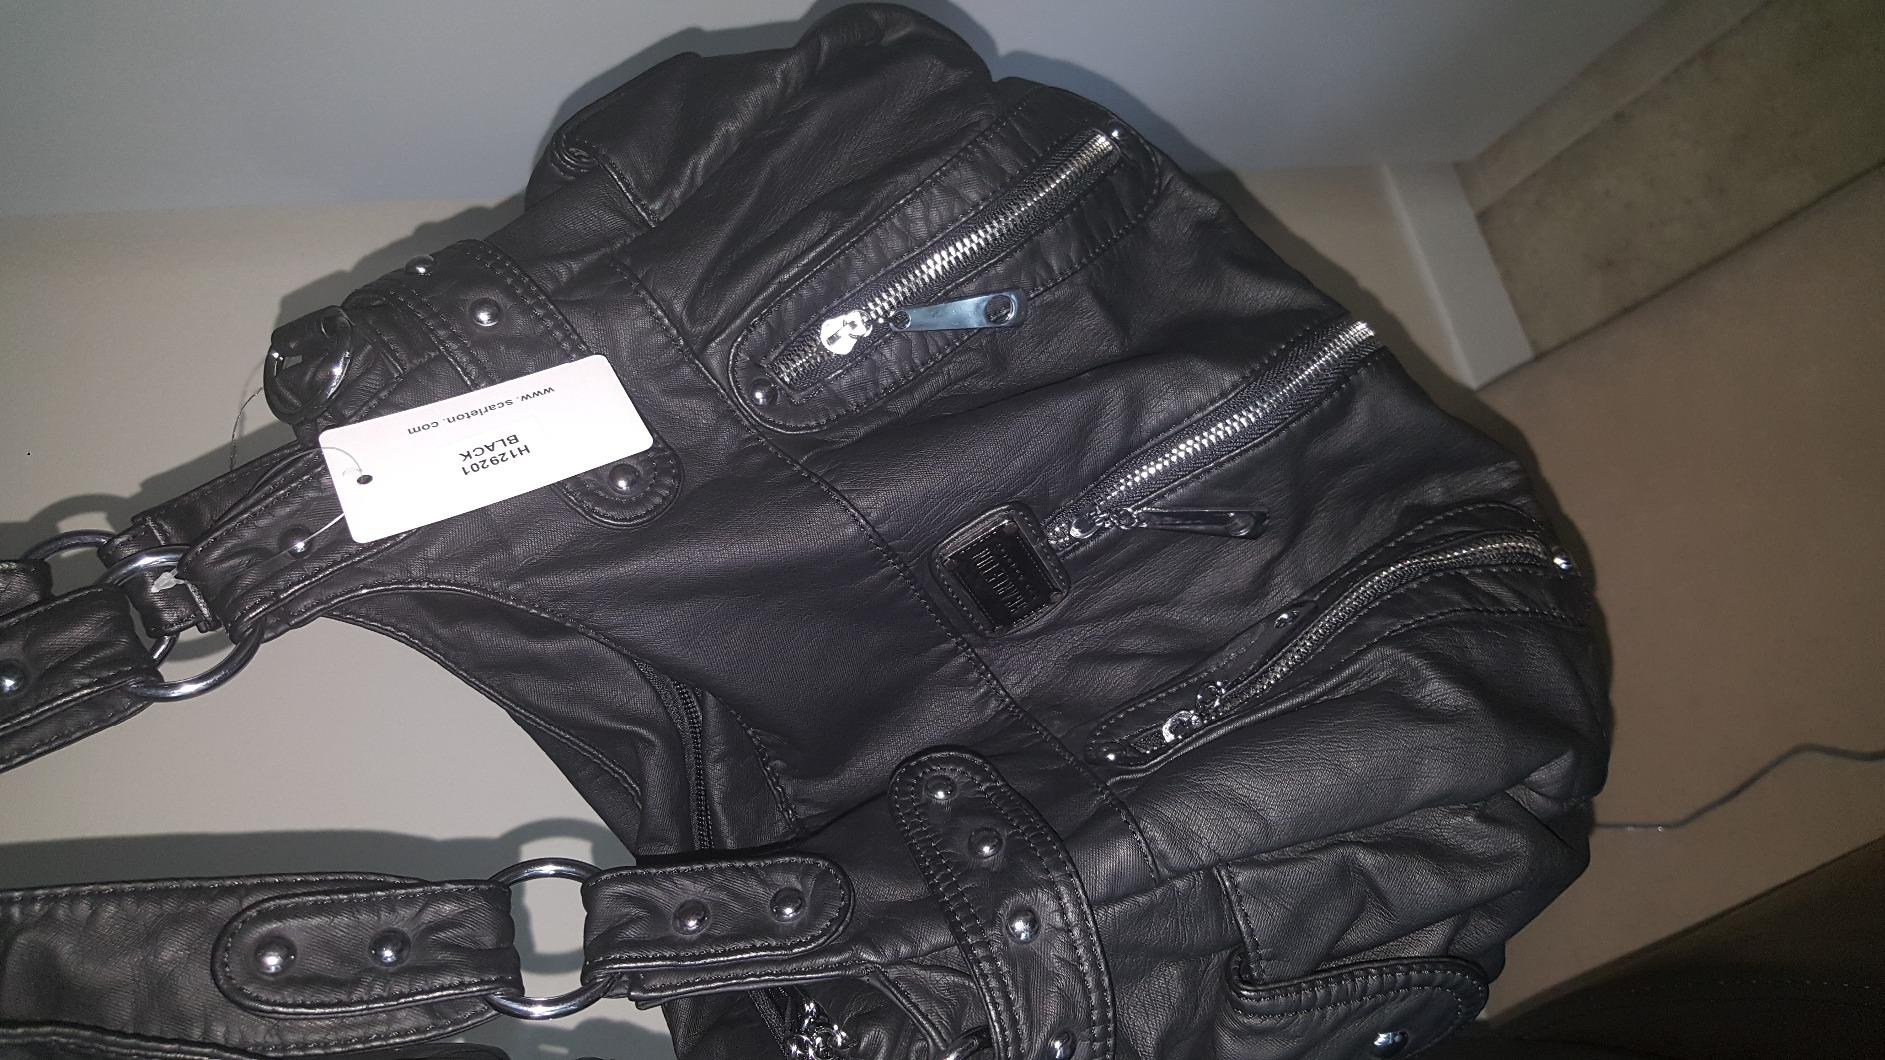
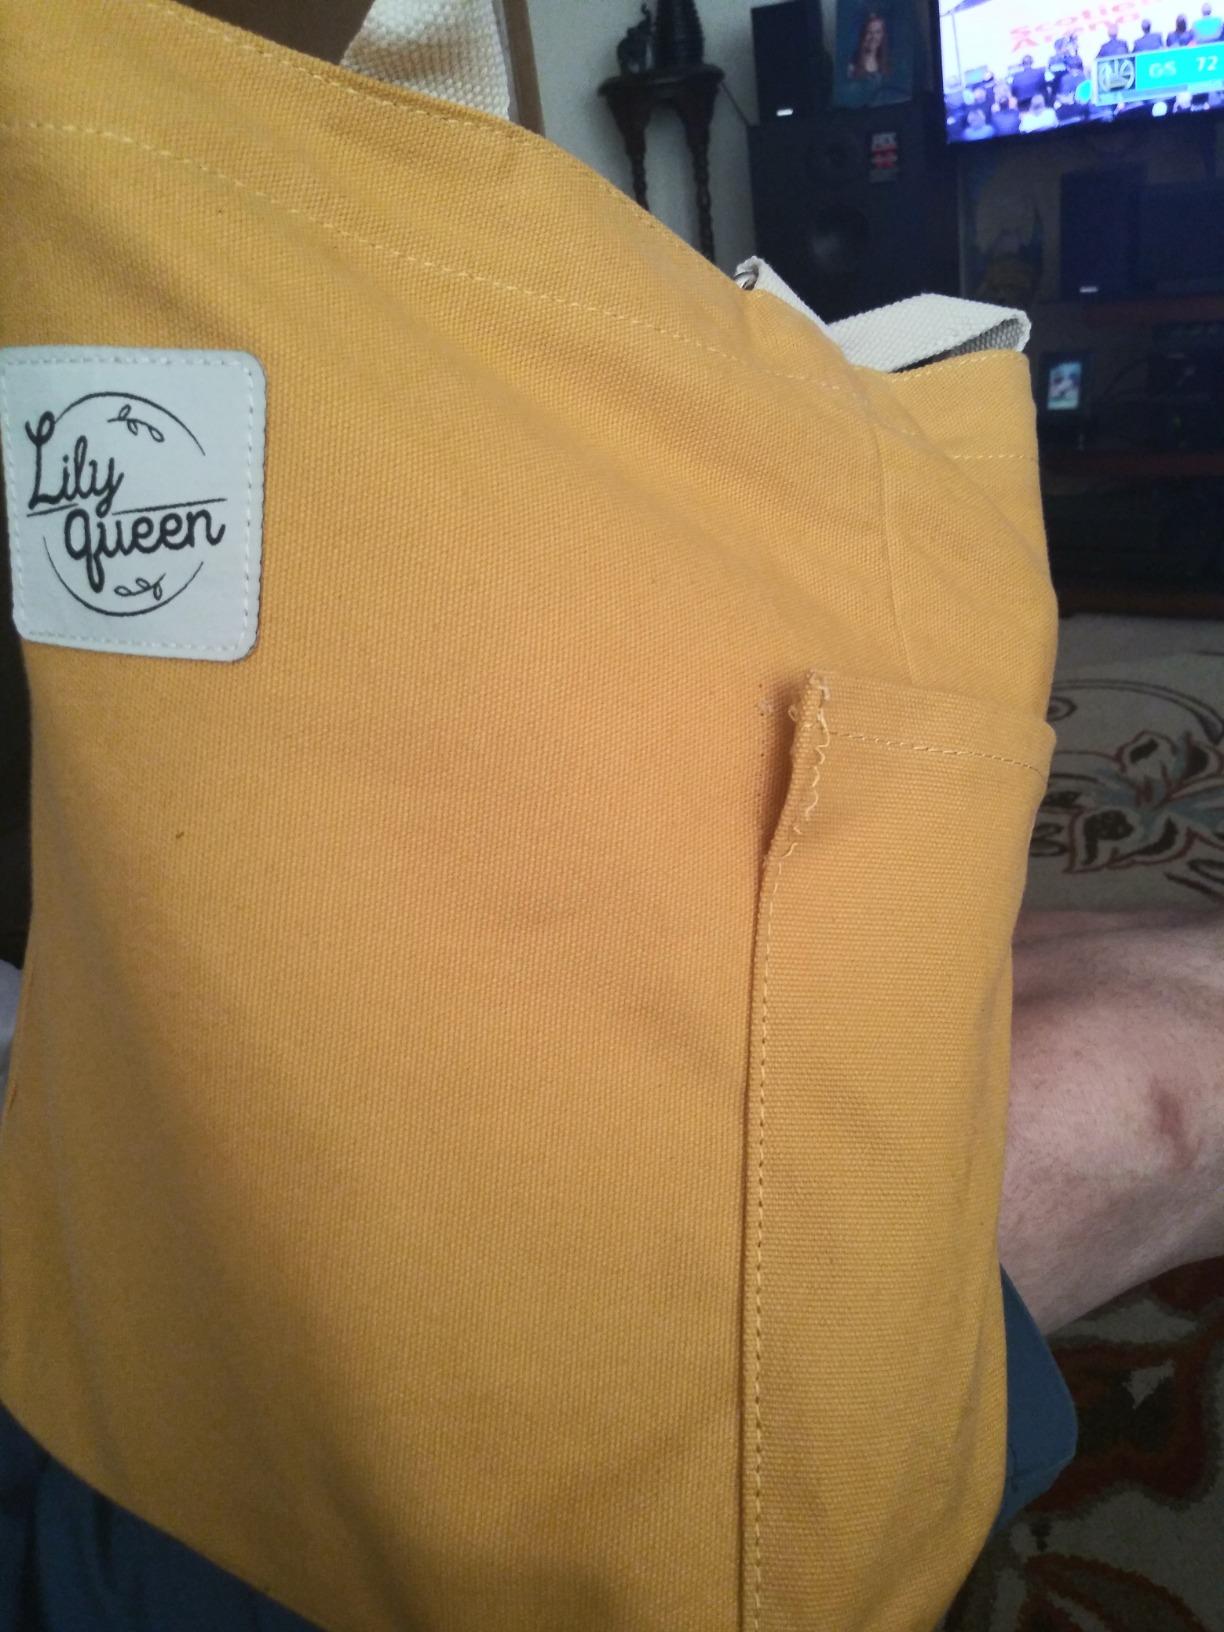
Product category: accessories_handbag
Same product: no